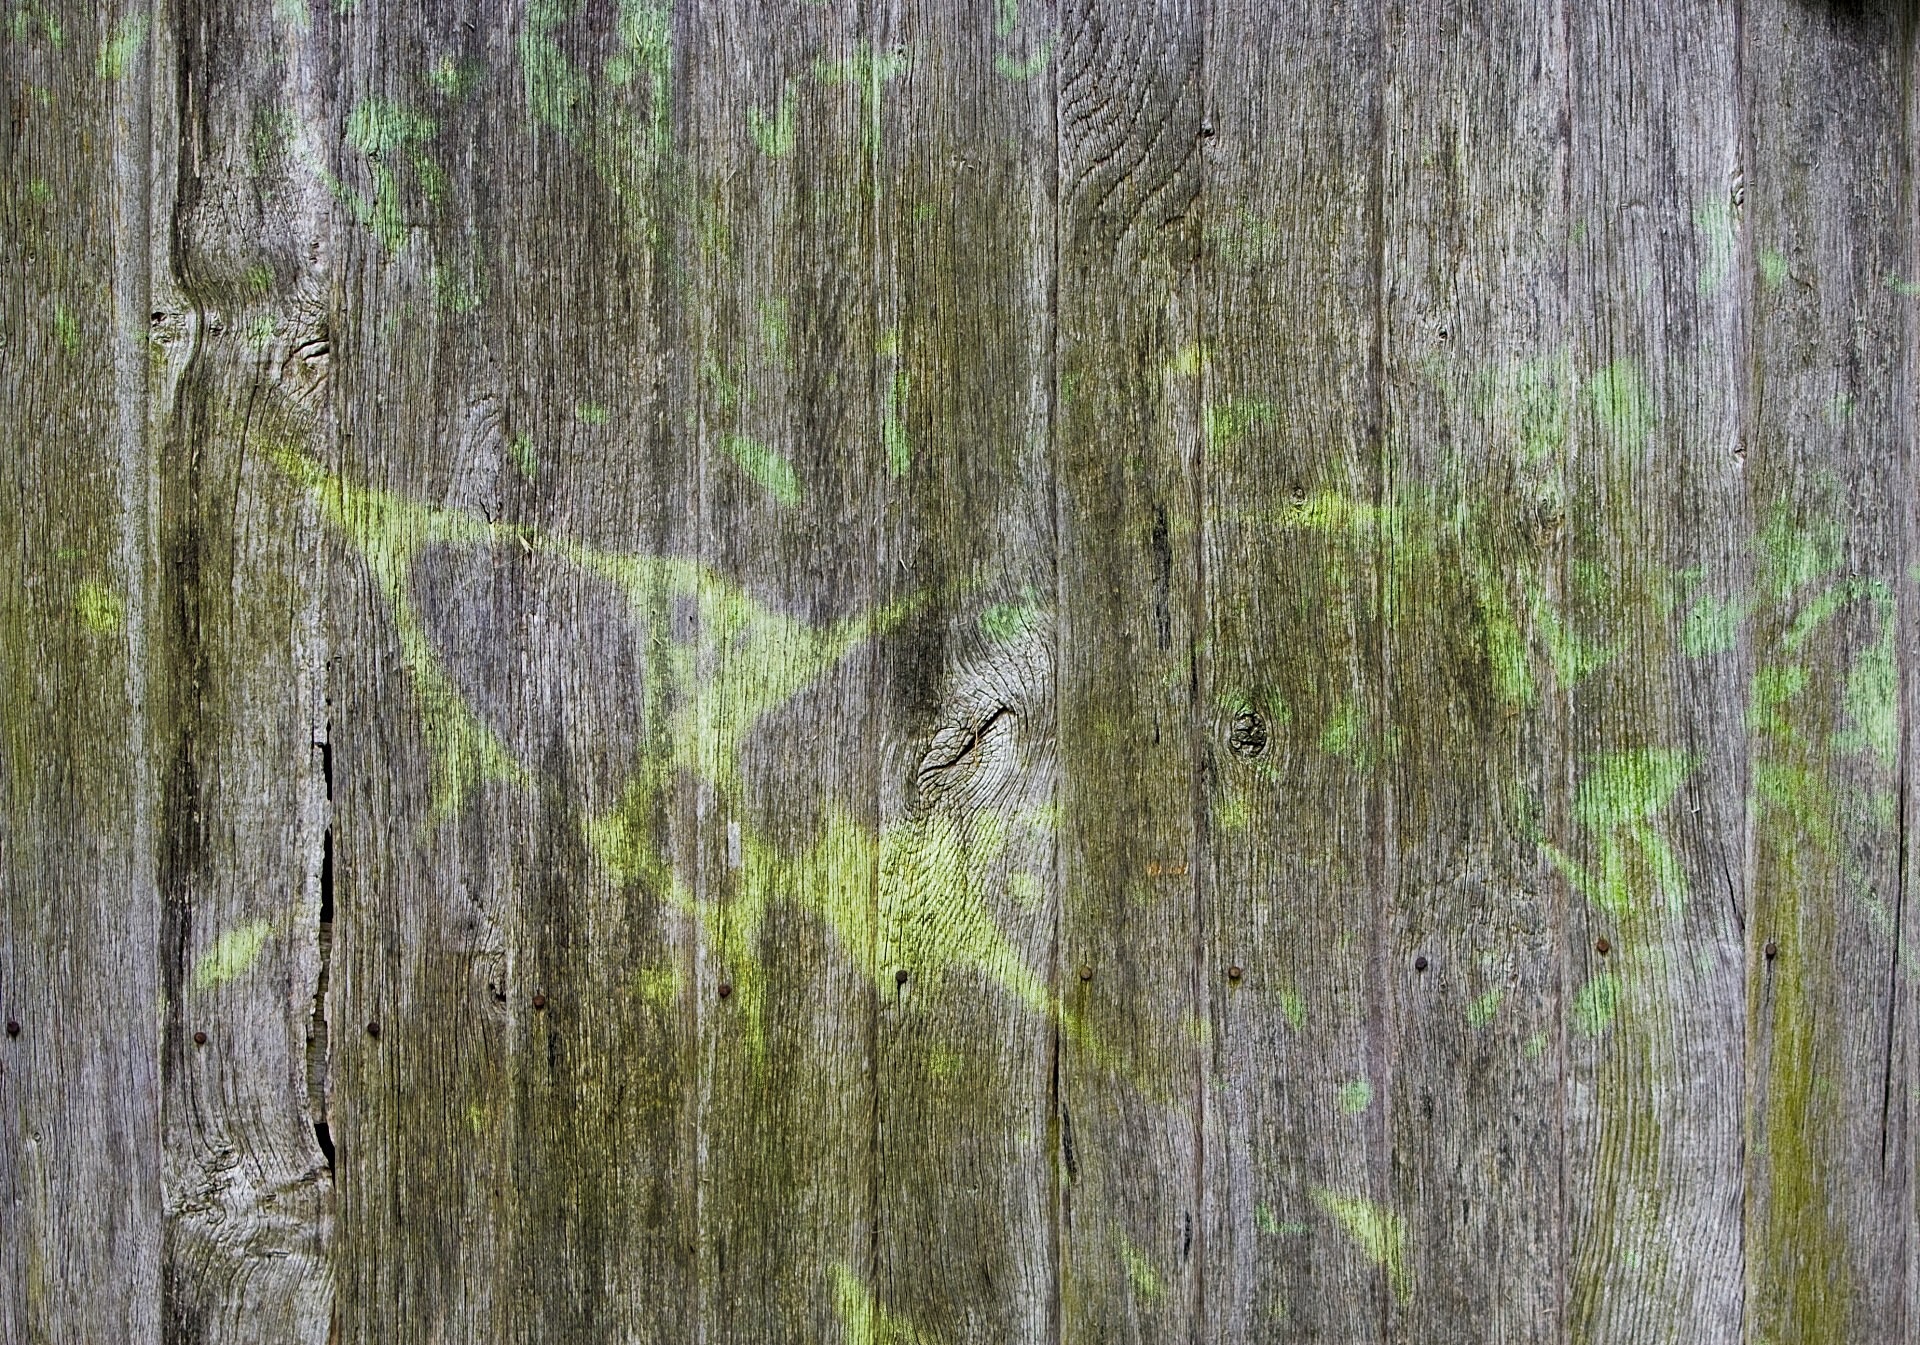
tree, forest, grass, branch, structure, plant, wood, texture, trunk, wall, moss, green, soil, material, grey, wetland, painted, woodland, habitat, wooden wall, flowering plant, natural environment, plant stem, woody plant, land plant